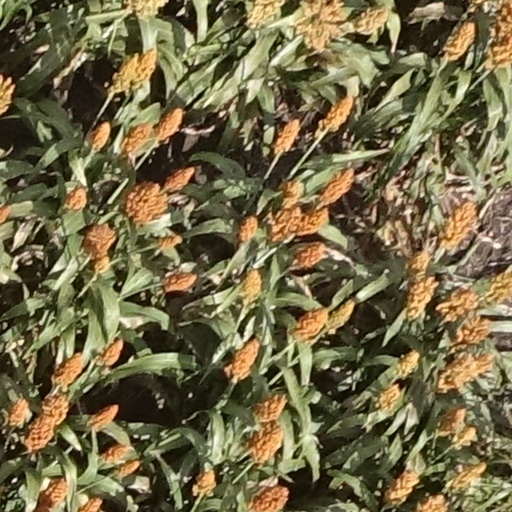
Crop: sorghum